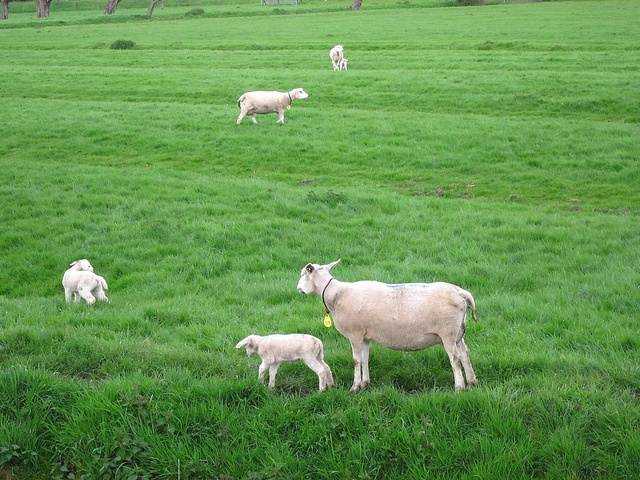
some big and little sheep standing around in some green grass
The young sheep are grazing on the lush grass.
Sheep and lambs in a big grassy field.
A group of goats in a field grazing
Ewes and lambs graze with a flock of sheep in a pasture.